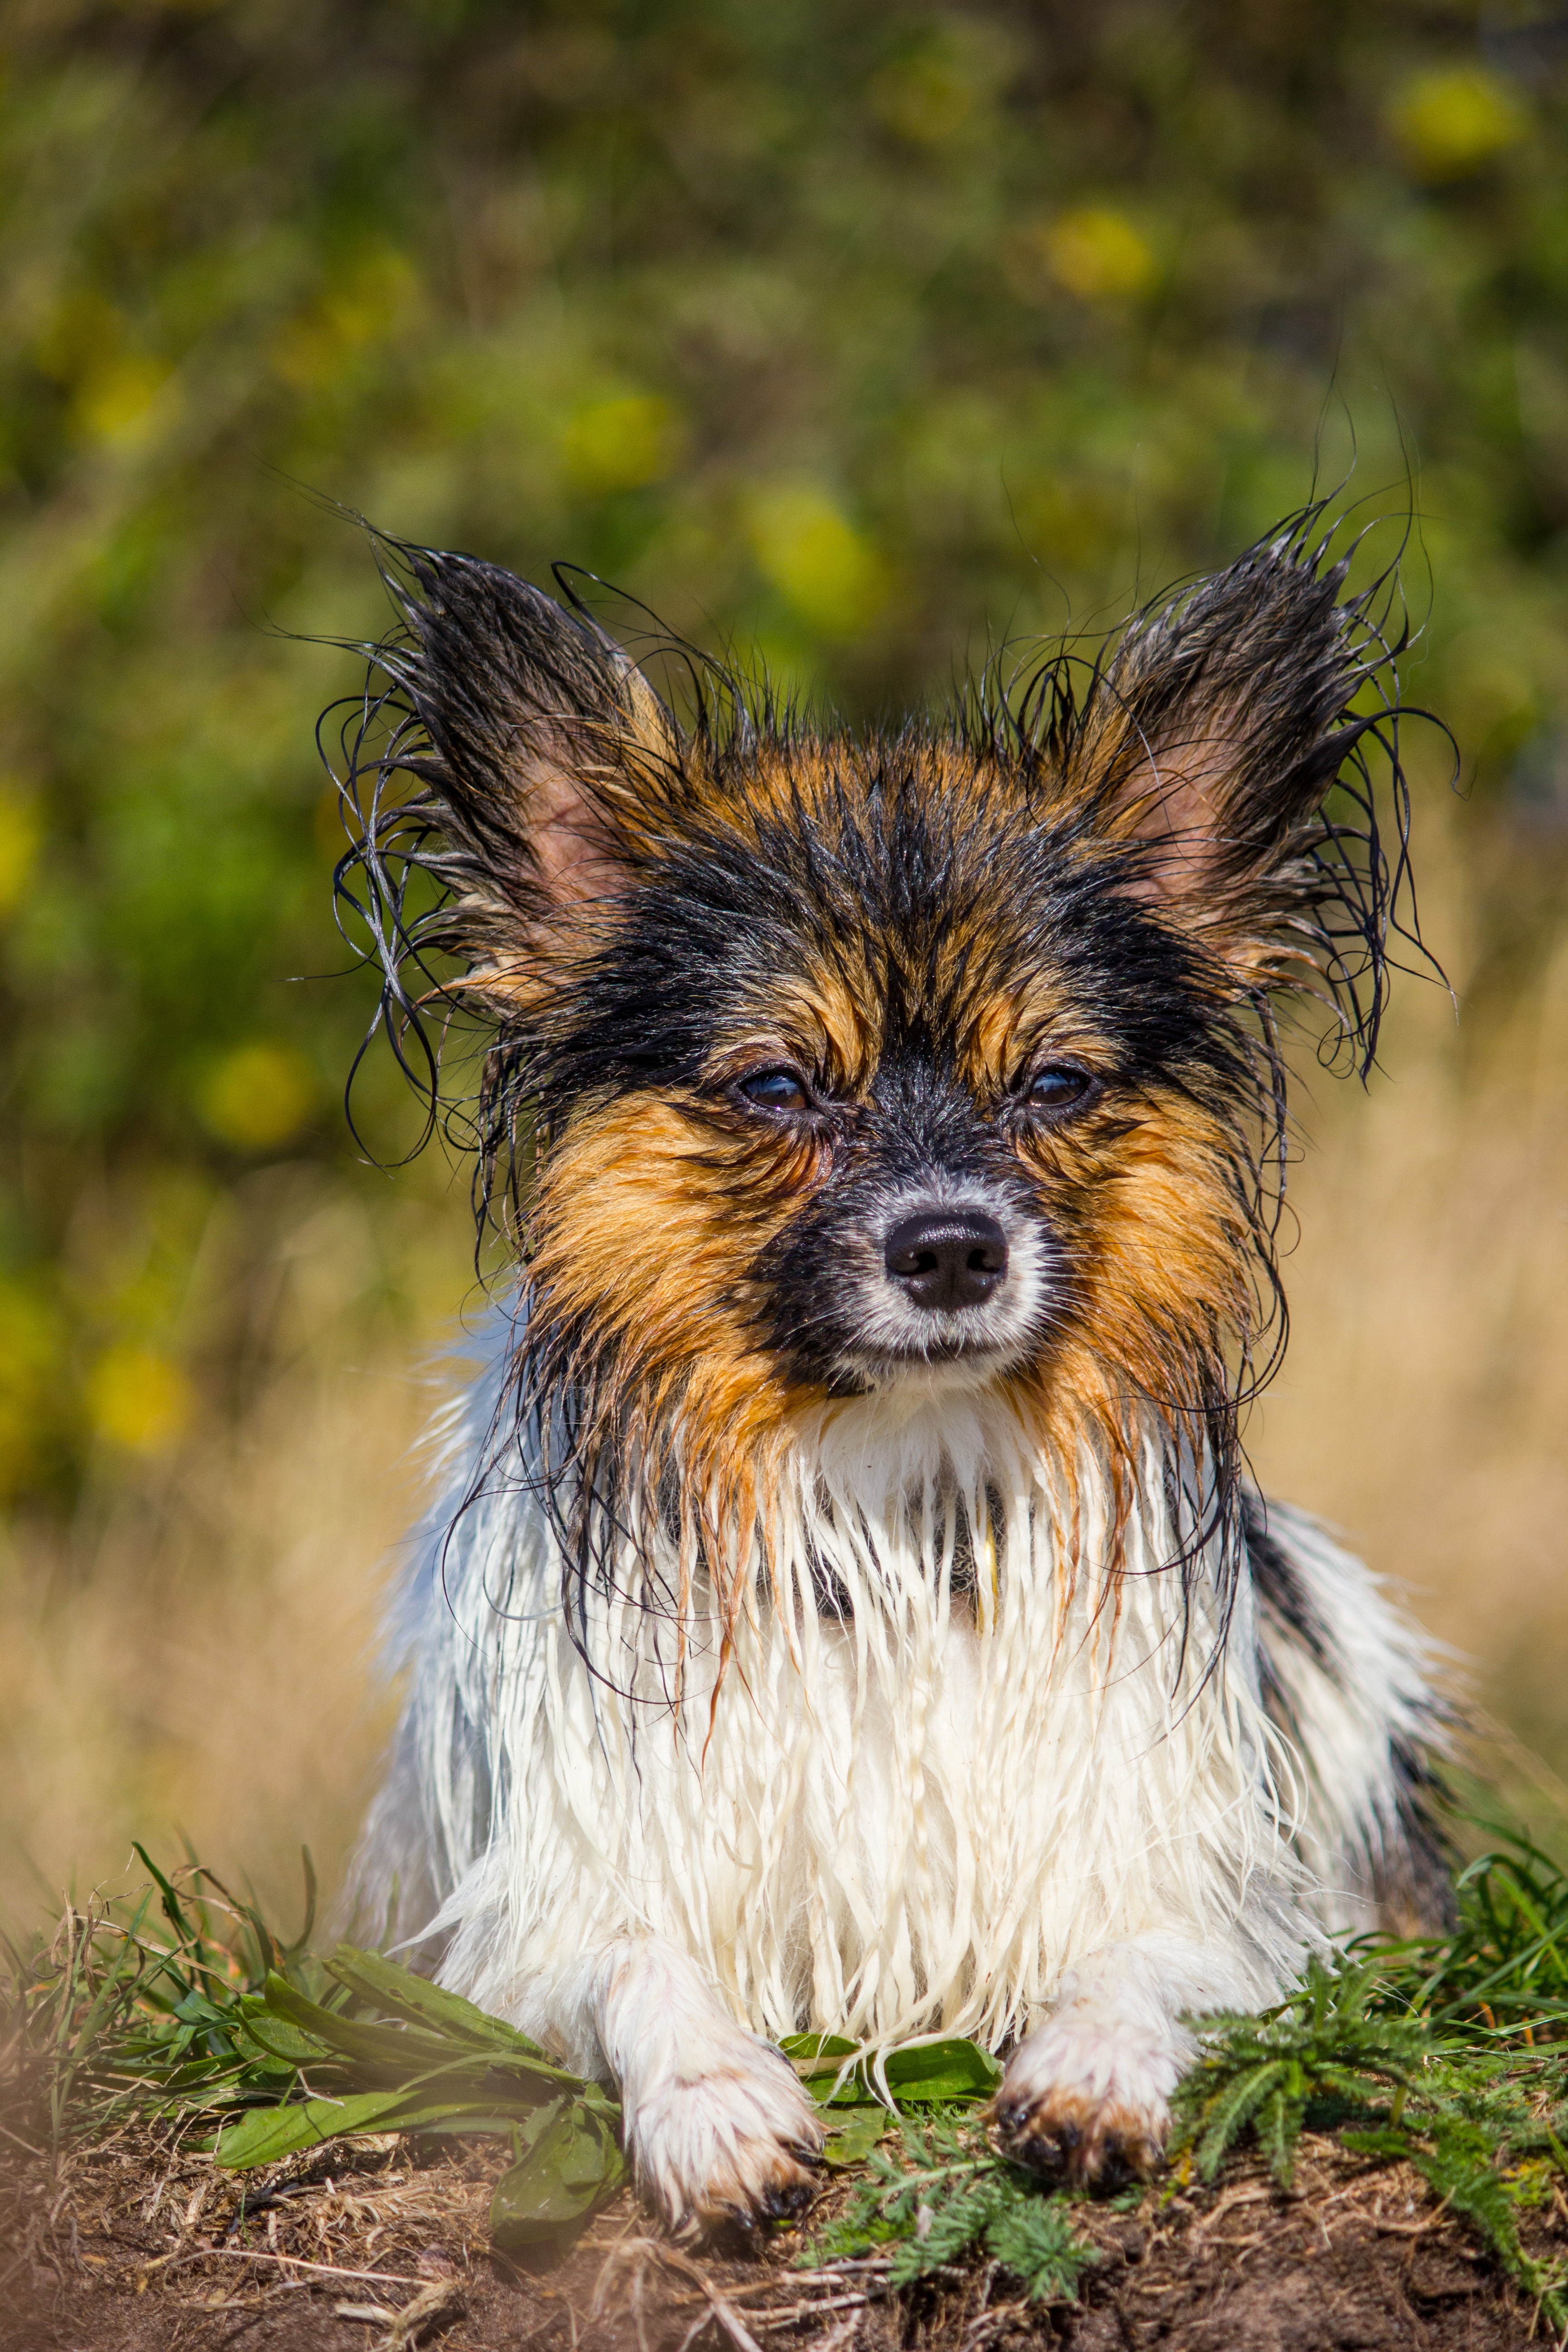
nature, sweet, wet, puppy, dog, cute, moss, pet, mammal, vertebrate, papillon, dog breed, terrier, small dog, yorkshire terrier, cairn terrier, australian silky terrier, dog like mammal, carnivoran, australian terrier, biewer terrier, norwich terrier, vulnerable native breeds